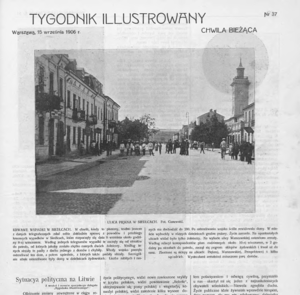
Le pogrom de Siedlce se réfère aux évènements qui se sont déroulés du 8 au 10 ou 11 septembre 1906 à Siedlce, royaume de Pologne sous domination russe. Il fait partie d'une vague de pogroms anti-juifs en Russie et dans les territoires sous contrôle russe, déclenchés dans le contexte de la révolution polonaise de 1905. Le pogrom à Siedlce est organisé par l'Okhrana, la police secrète russe, et fait 26 morts parmi la population juive.